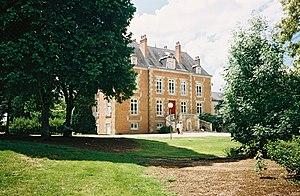
Chateau de Saint Cyr en Val, Loiret, France
Saint-Cyr-en-Val est une commune française située dans le département du Loiret en région Centre-Val de Loire.